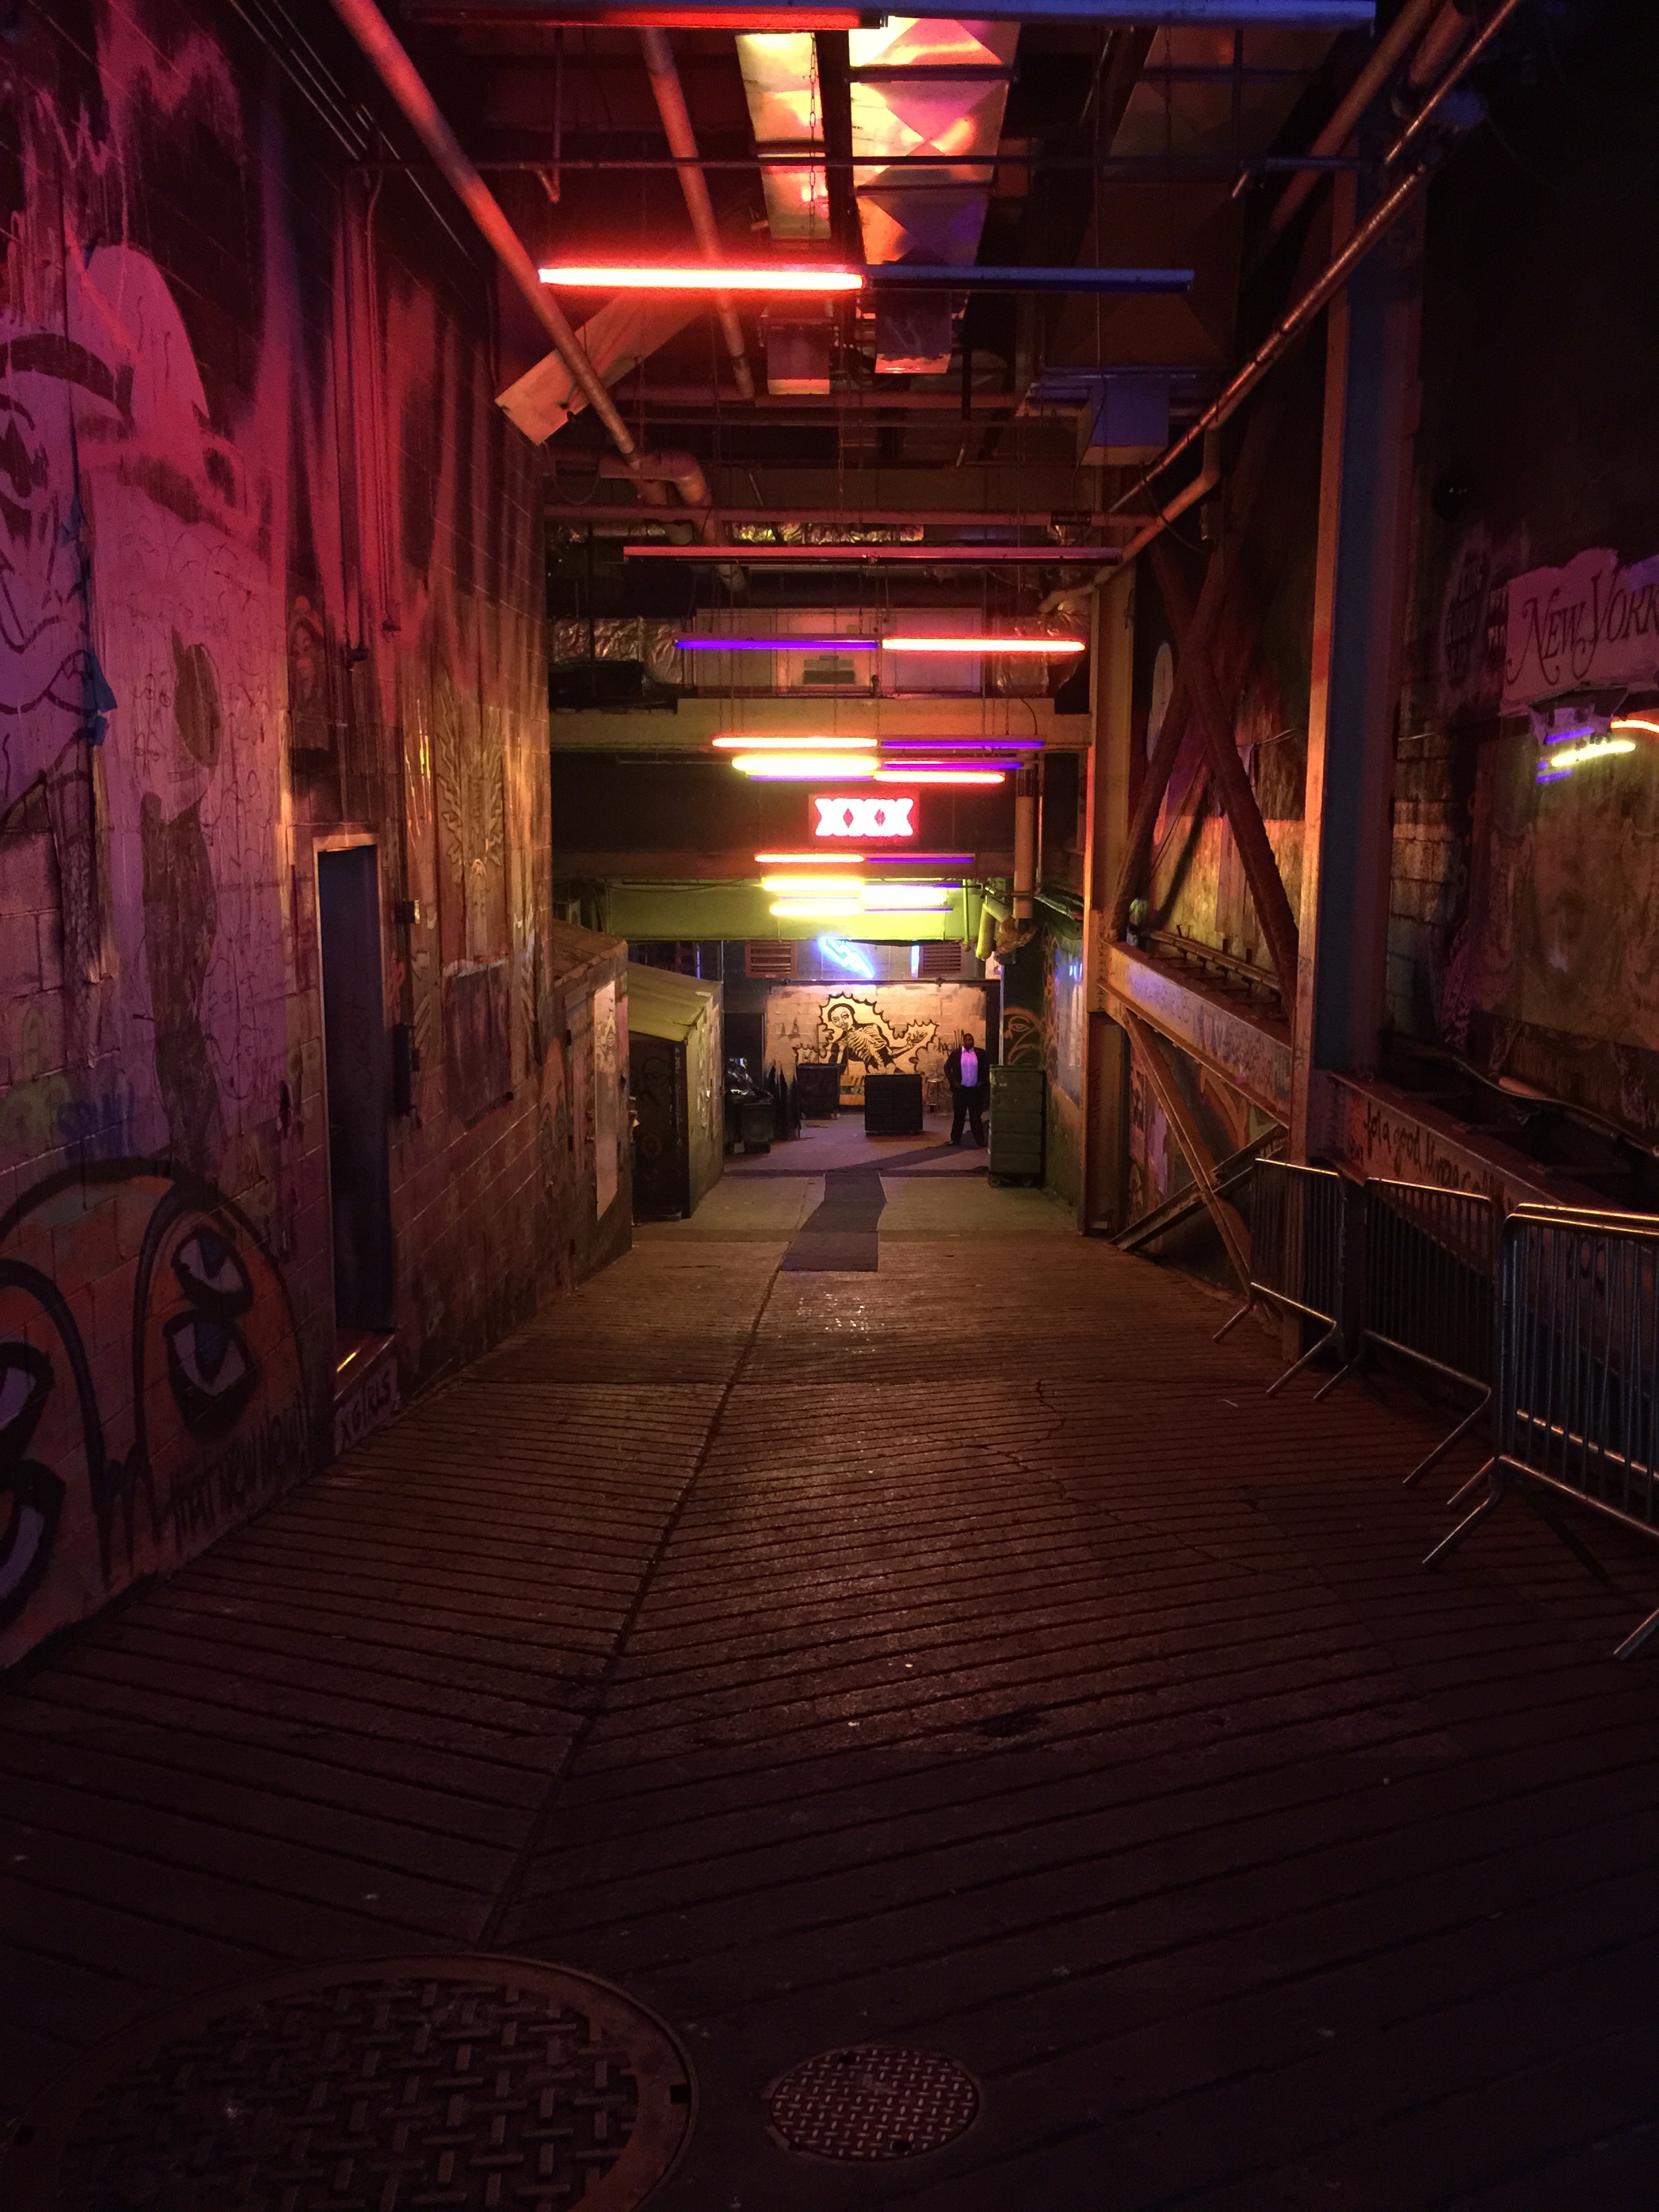
light, street, night, alley, evening, color, darkness, lighting, screenshot, urban area